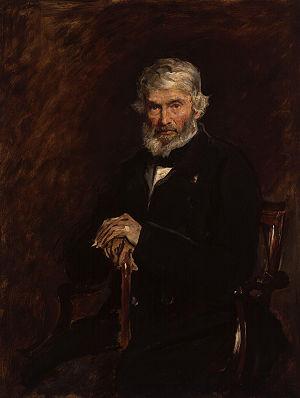
William James est un psychologue et philosophe américain, fils d'Henry James Sr., disciple du théologien Swedenborg, filleul de Ralph Waldo Emerson, frère aîné d'Henry James, romancier célèbre, et d'Alice James. Il est non seulement un des fondateurs du pragmatisme mais également de la philosophie analytique.
George Gissing /ˌdʒɔːdʒ ˈɡɪ.sɪŋ/ est un écrivain britannique, né le 22 novembre 1857 à Wakefield et mort le 28 décembre 1903 à Ispoure.